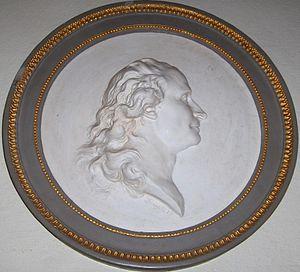
Johan Henric Kellgren, né le 1er décembre 1751 à Floby et mort le 20 avril 1795 à Stockholm, est un poète et dramaturge lyrique suédois, latiniste érudit et critique littéraire. C'est un représentant suédois de l'Aufklärung des pays du nord et de l'ère gustavienne.